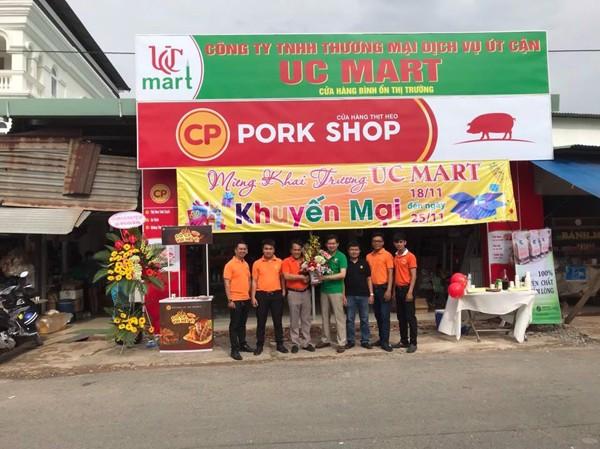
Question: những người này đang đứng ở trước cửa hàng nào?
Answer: cửa hàng uc mart